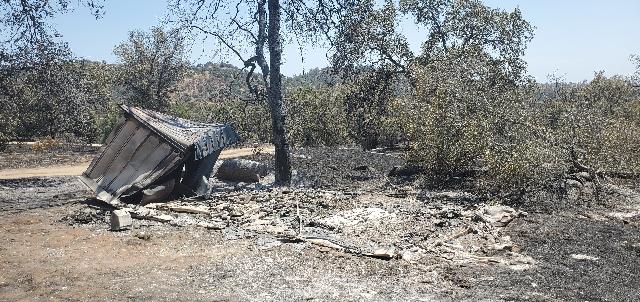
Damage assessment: destroyed